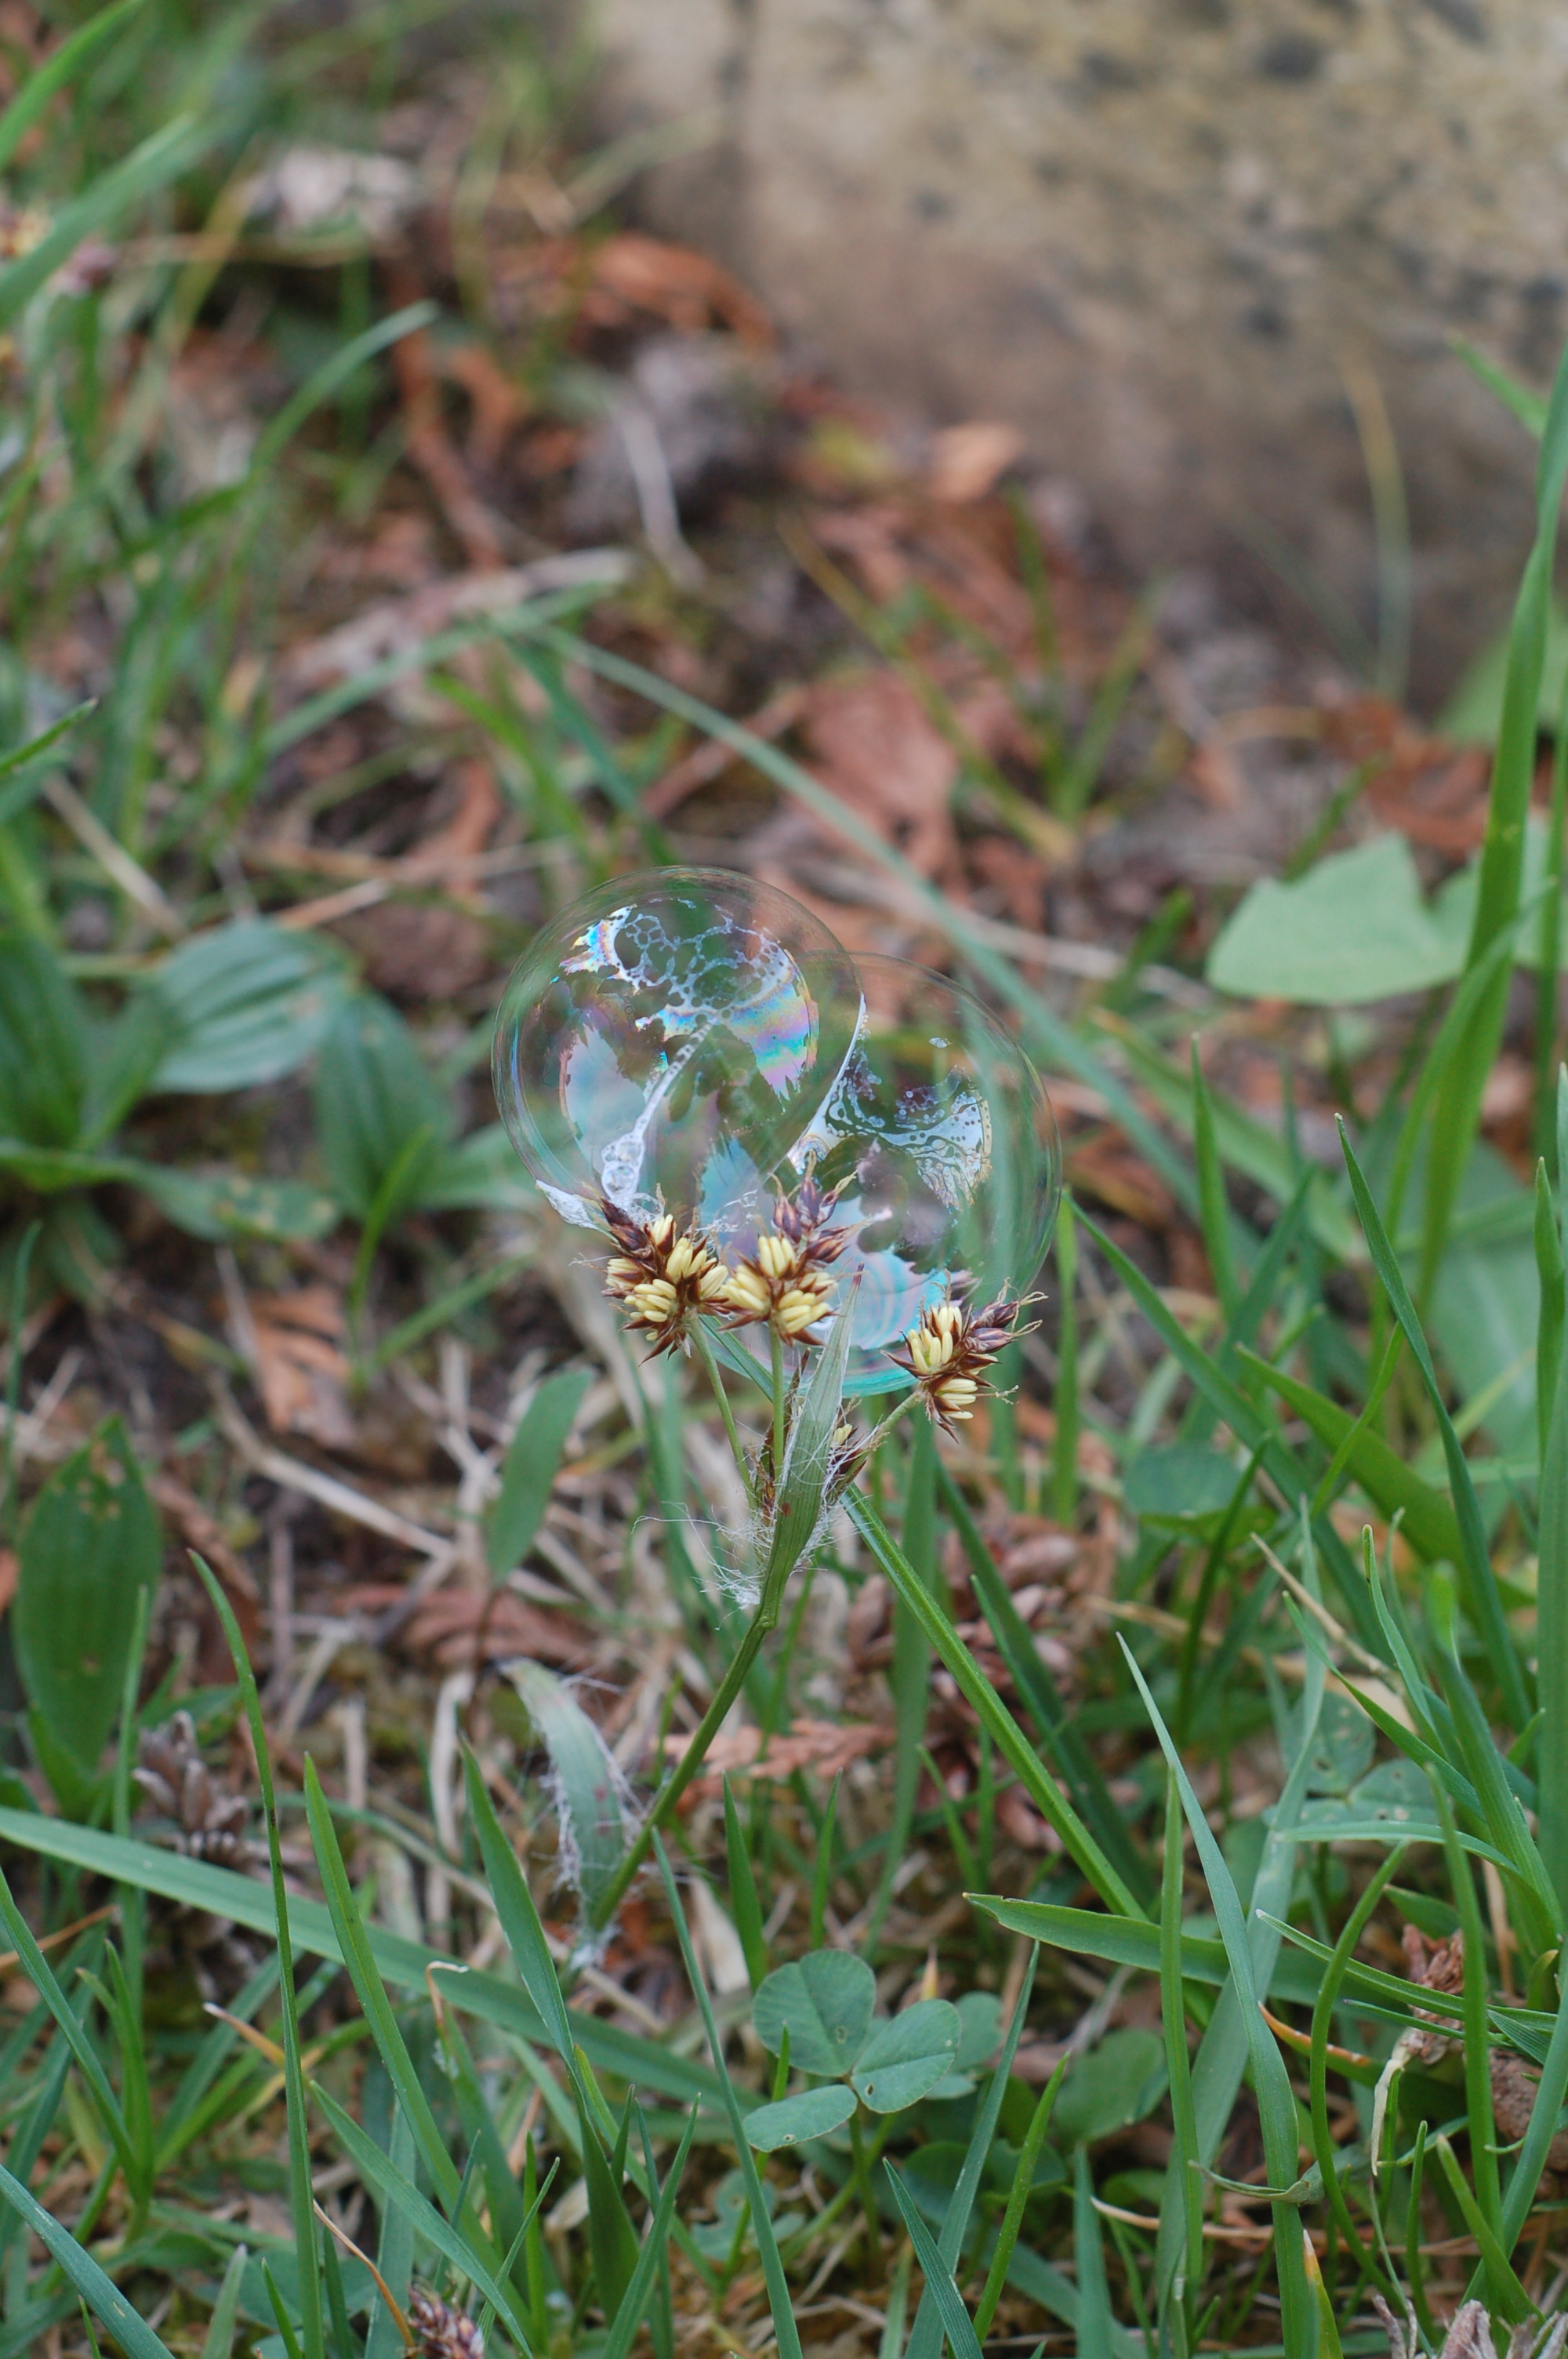
grass, plant, lawn, meadow, prairie, leaf, flower, wildlife, spring, green, child, flora, fauna, wildflower, bubbles, habitat, macro photography, flowering plant, grass family, land plant